NWA World's Heavyweight Championship

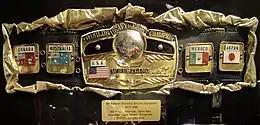
The 1973-1986 version of the "Ten Pounds of Gold" Belt. The current version is slightly modified

The first design was only held by the very first NWA World's Heavyweight Champion, Orville Brown. This belt consisted of one metal plate with a picture frame at the center. It had gemstones of various sizes around the edges of the belt, with the center featuring larger stones. The belt was retired after Orville's accident, and it remains with the Brown family.